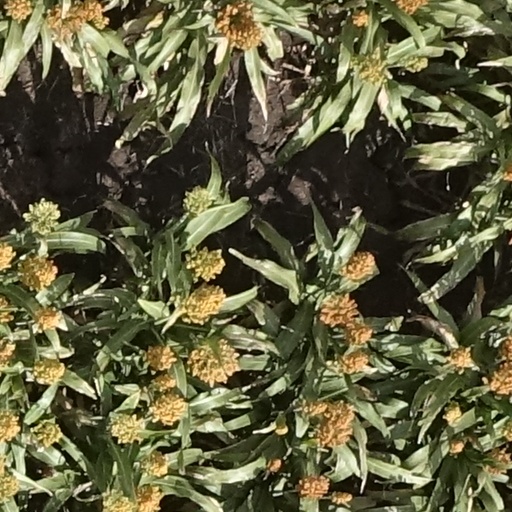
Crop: sorghum